Answer in natural language. Which object is closer to the camera taking this photo, brown wooden dresser with three drawers (highlighted by a red box) or Book (highlighted by a blue box)? Choose between the following options: Book (highlighted by a blue box) or brown wooden dresser with three drawers (highlighted by a red box)
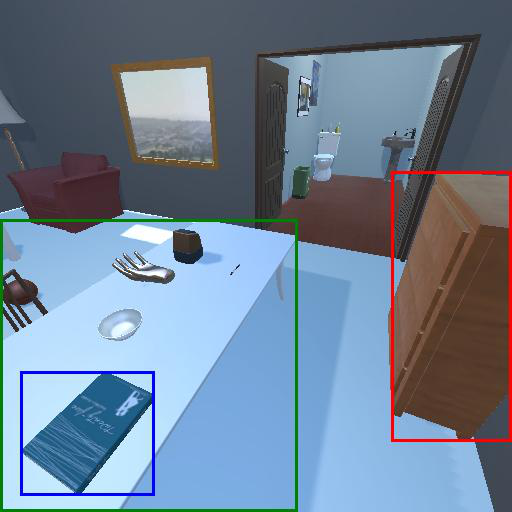
<answer>Book (highlighted by a blue box)</answer>